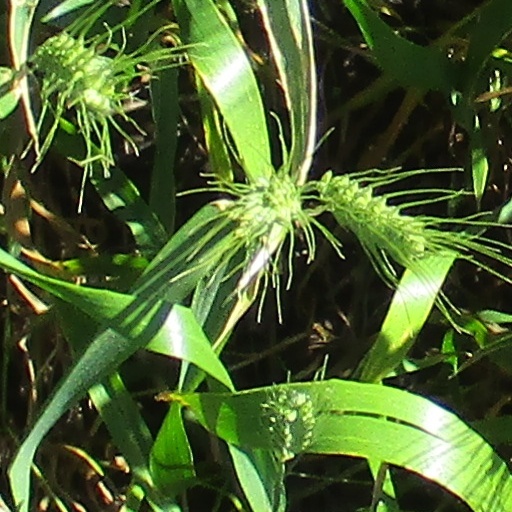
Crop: wheat